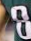
Number: 8